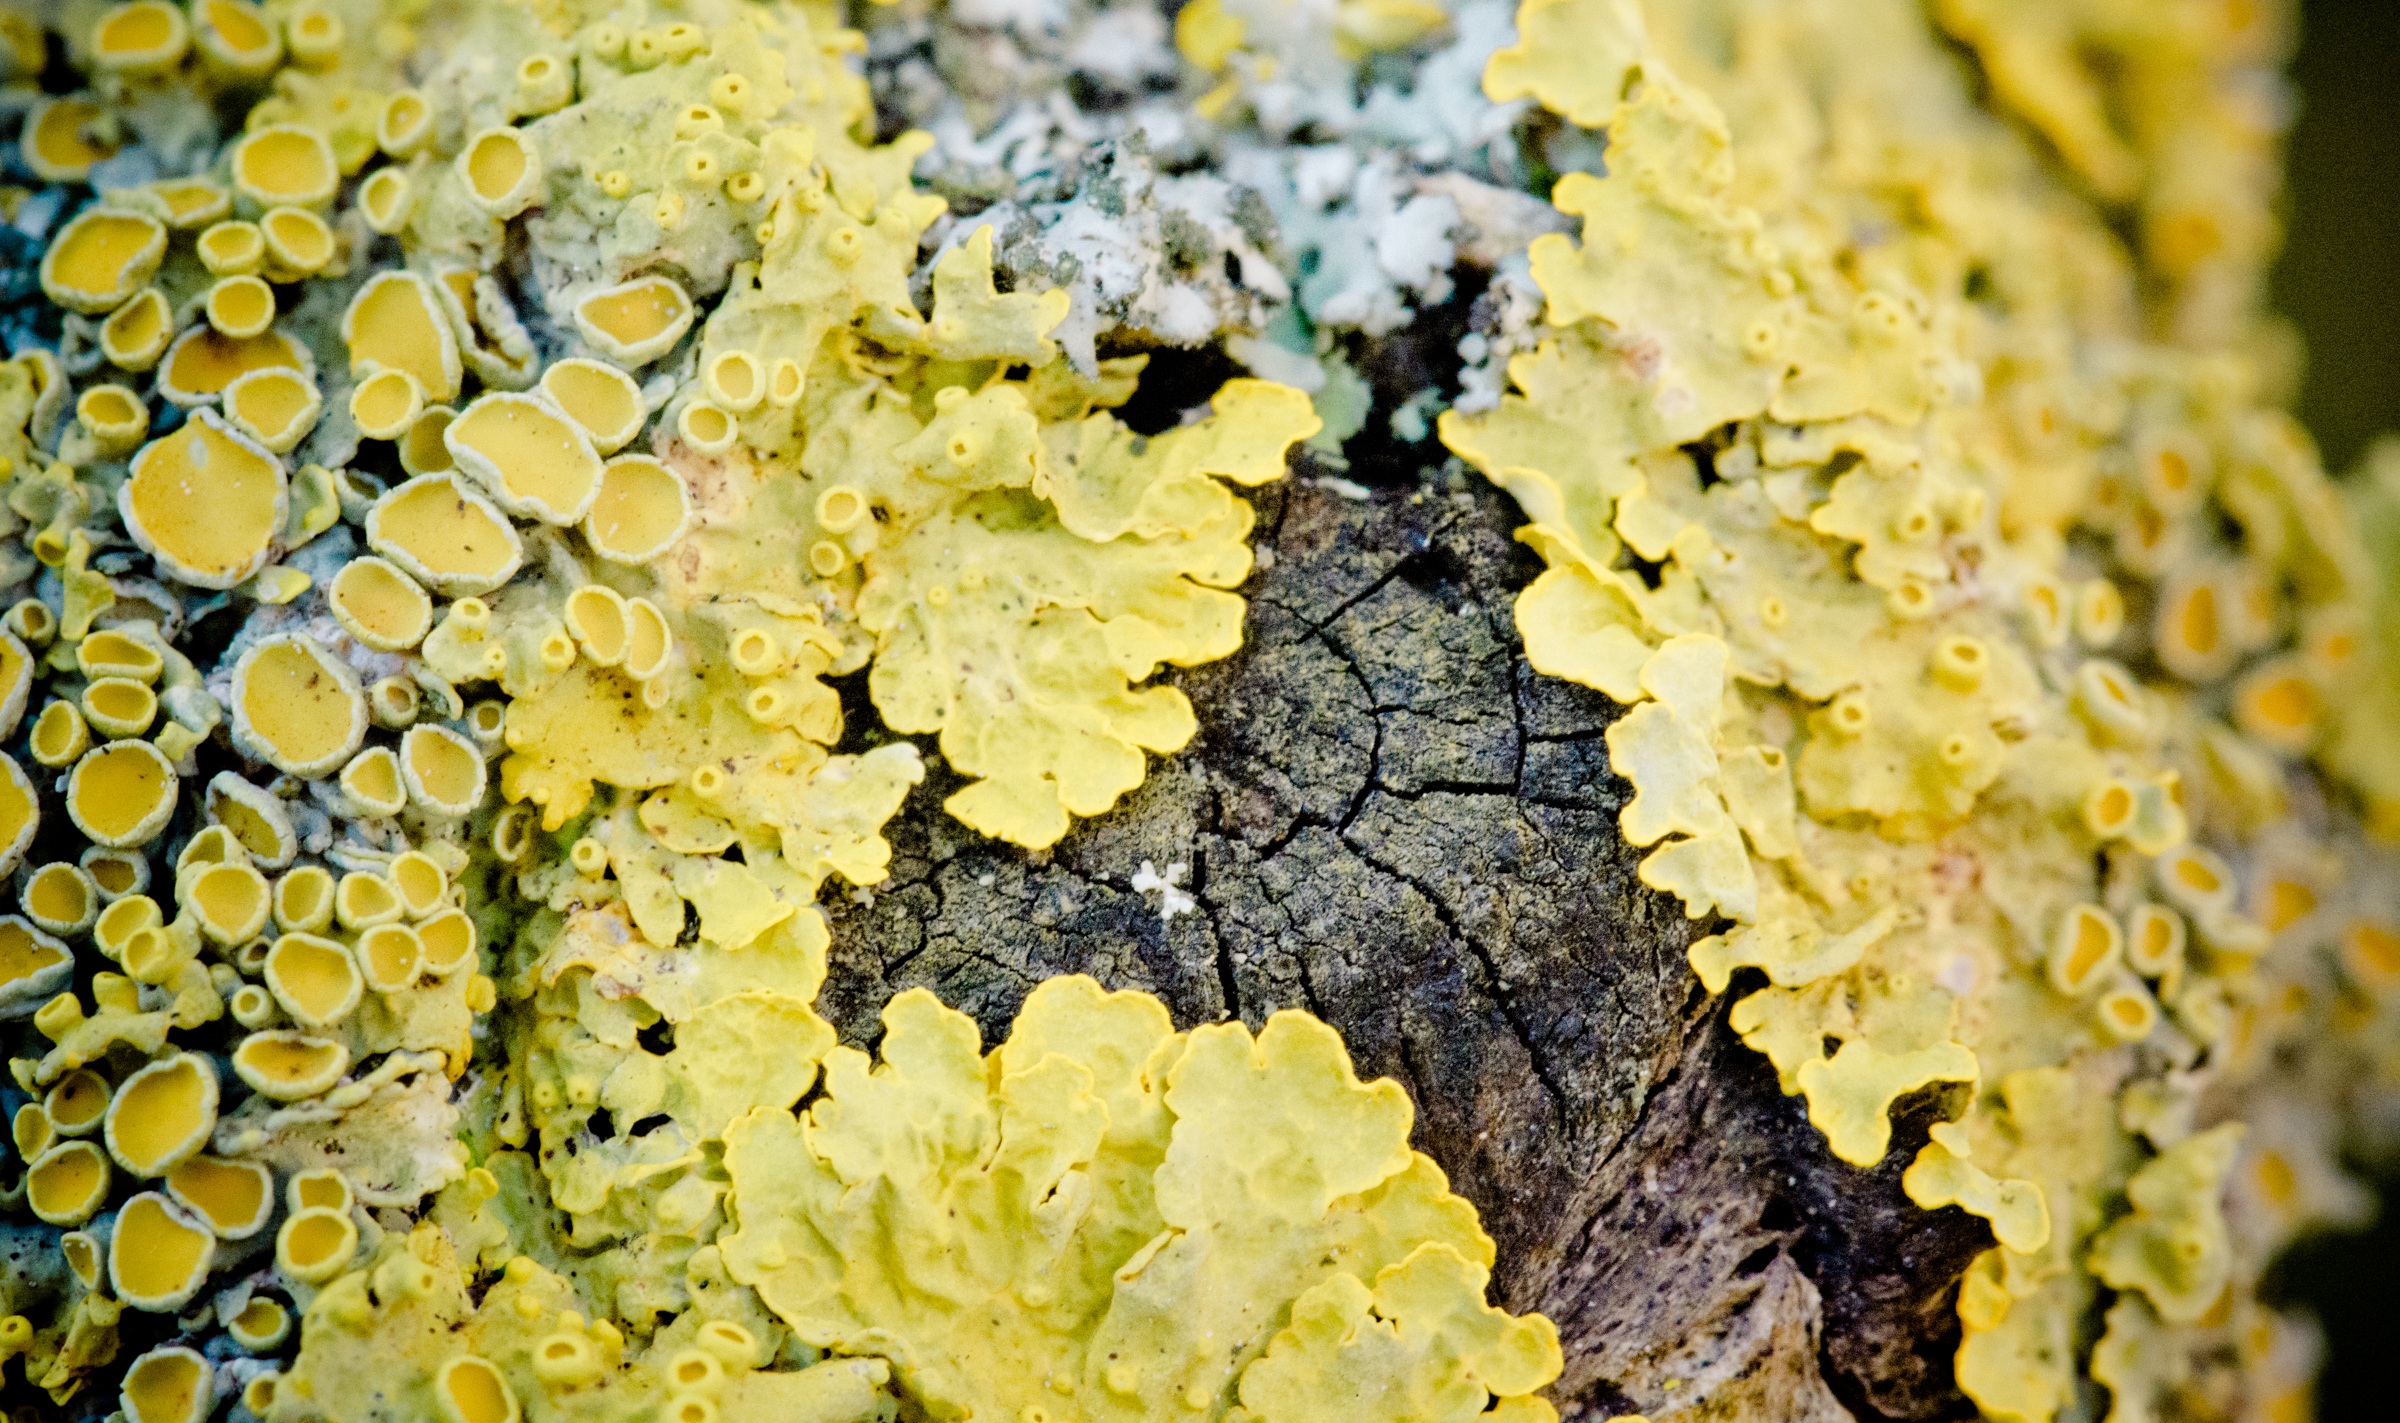
tree, nature, branch, blossom, plant, wood, sunlight, leaf, flower, green, produce, macro, autumn, yellow, close, flora, season, close up, lichen, macro photography, ochre, flowering plant, crust lichen, lichen growth, land plant, wall lichen, lecanora muralis